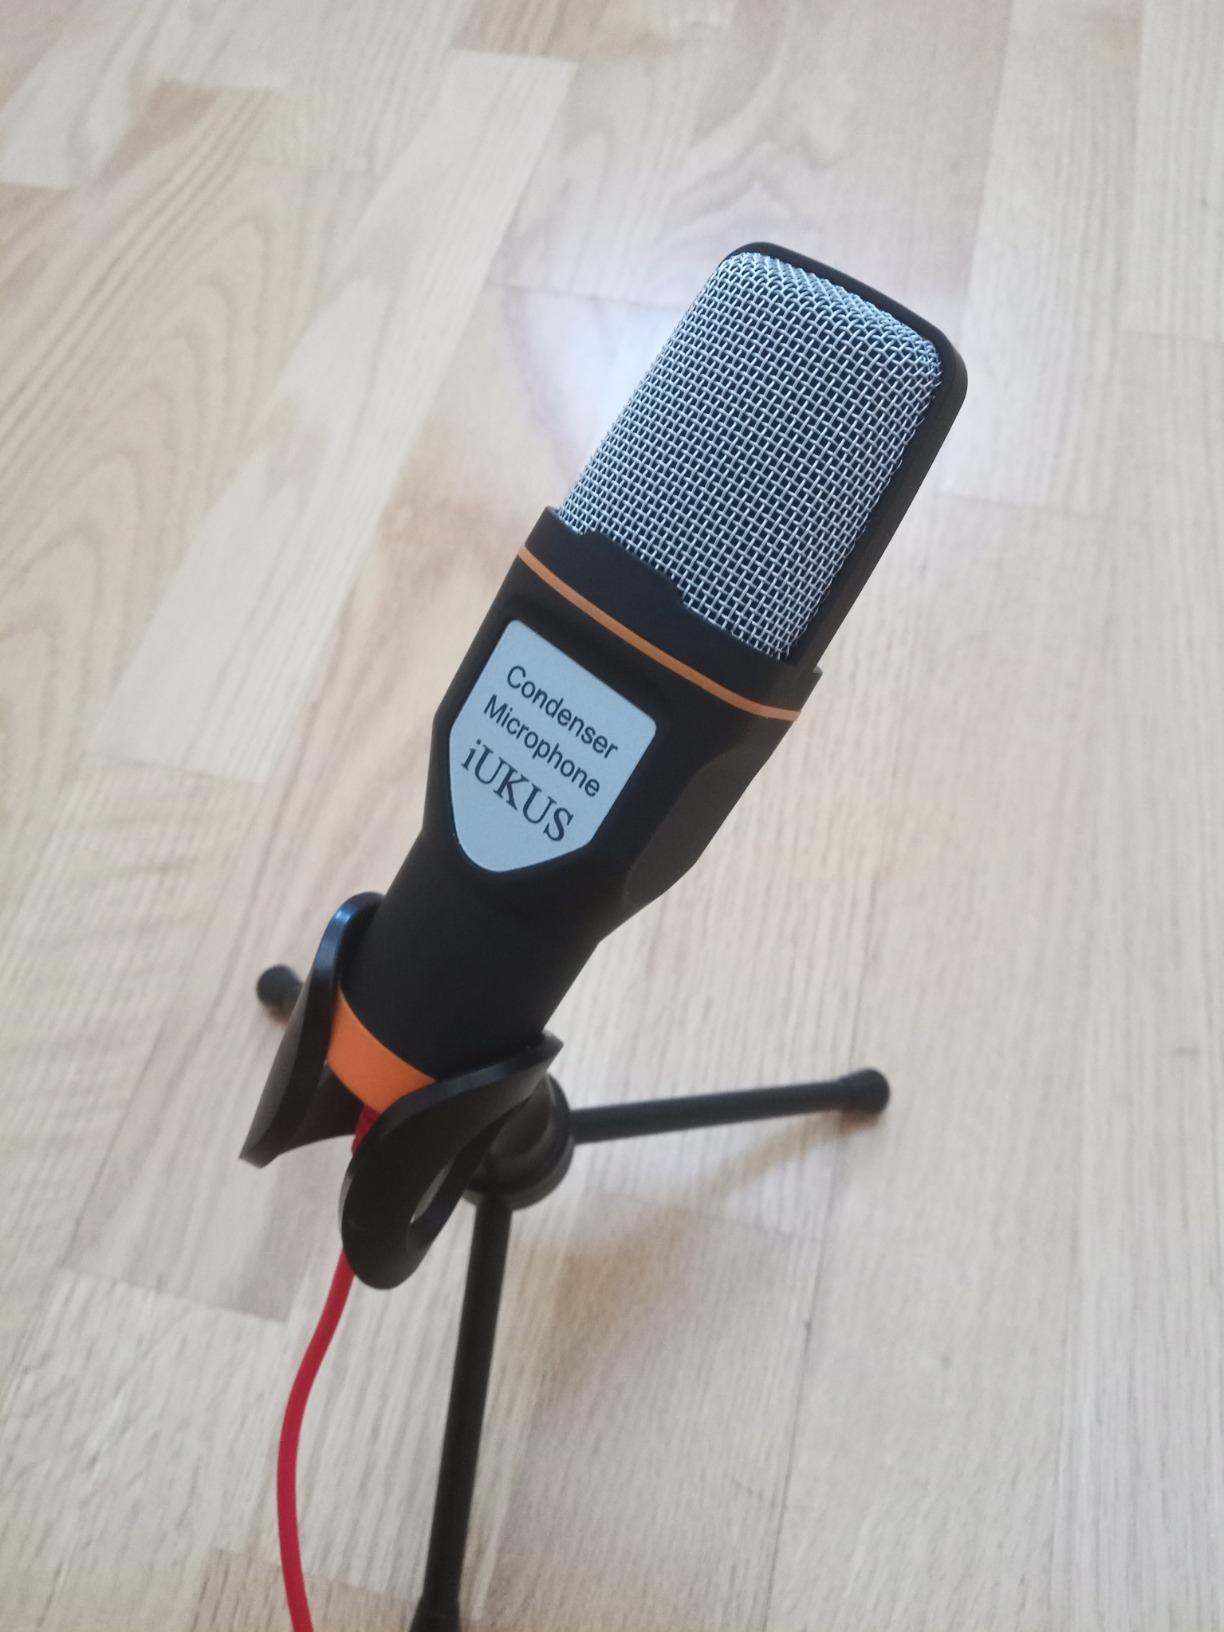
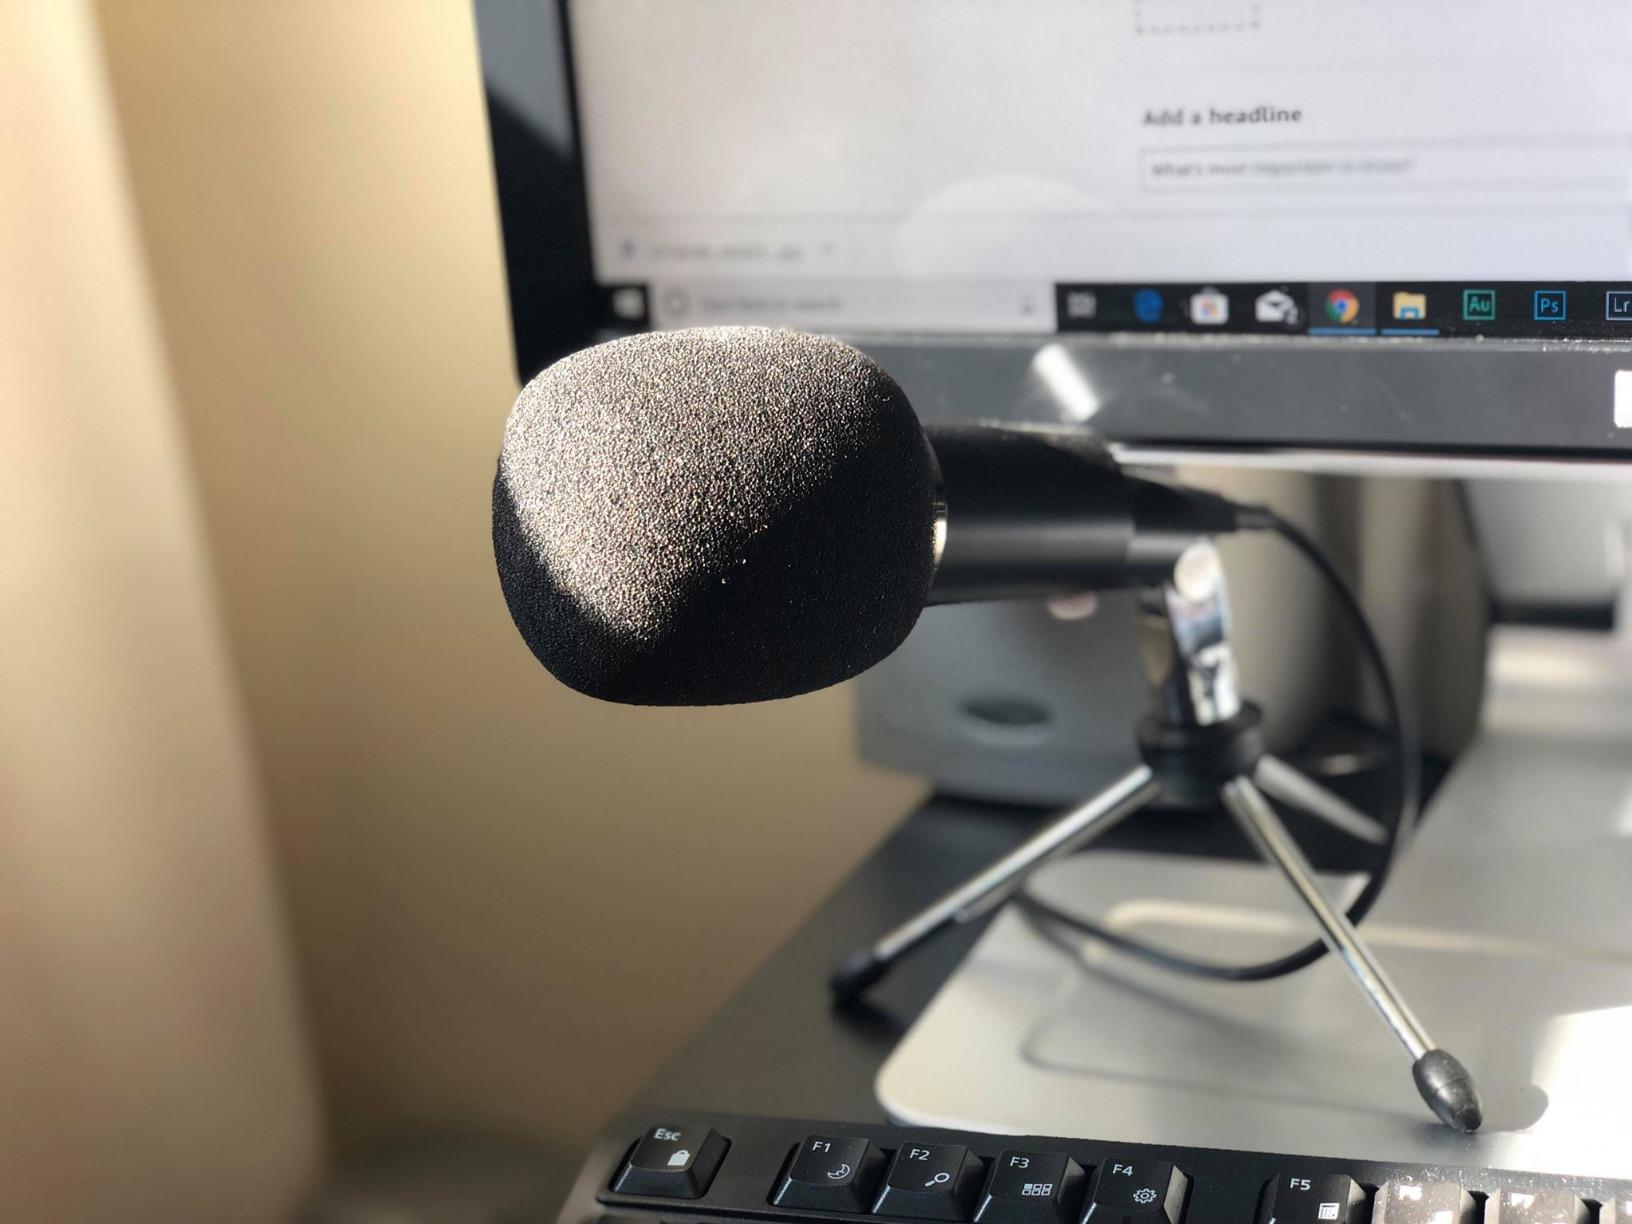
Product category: microphone
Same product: no